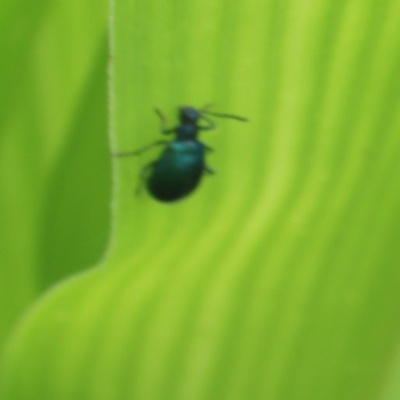
Crop: Maize
Condition: leaf beetle